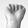
ASL letter: A